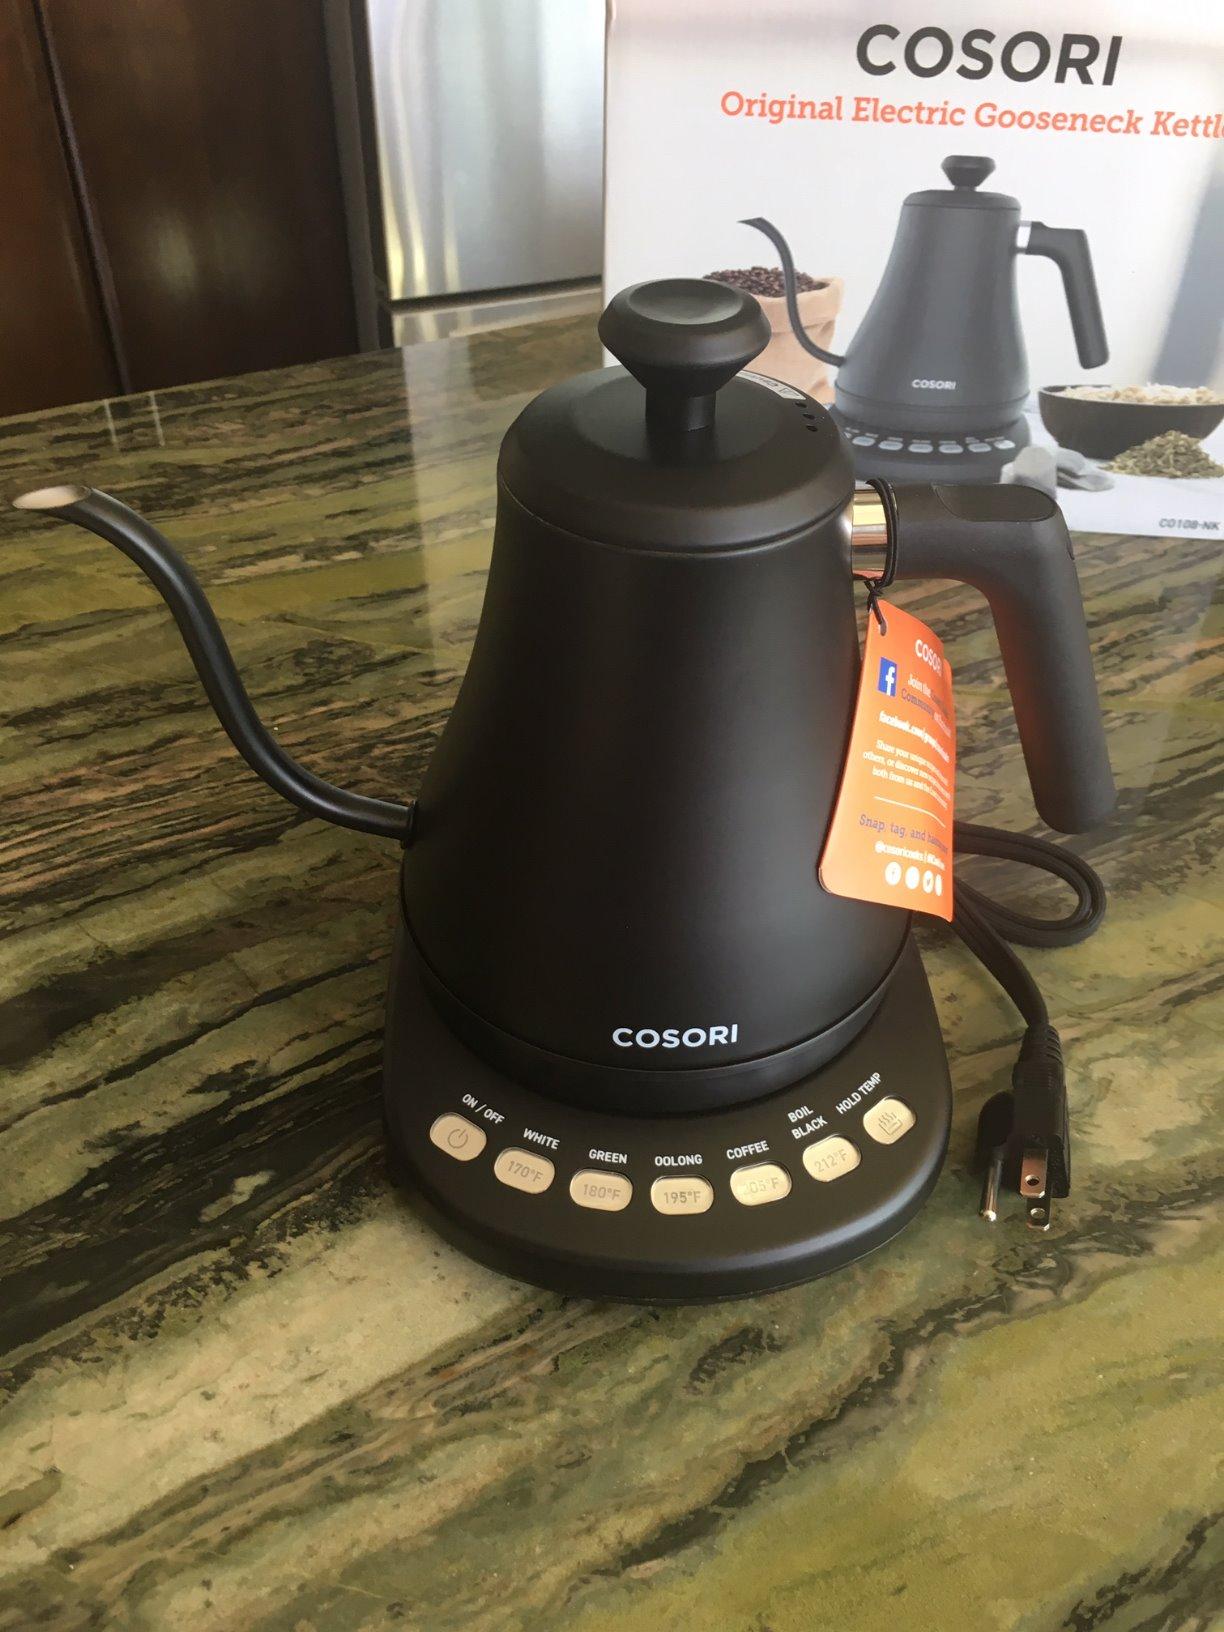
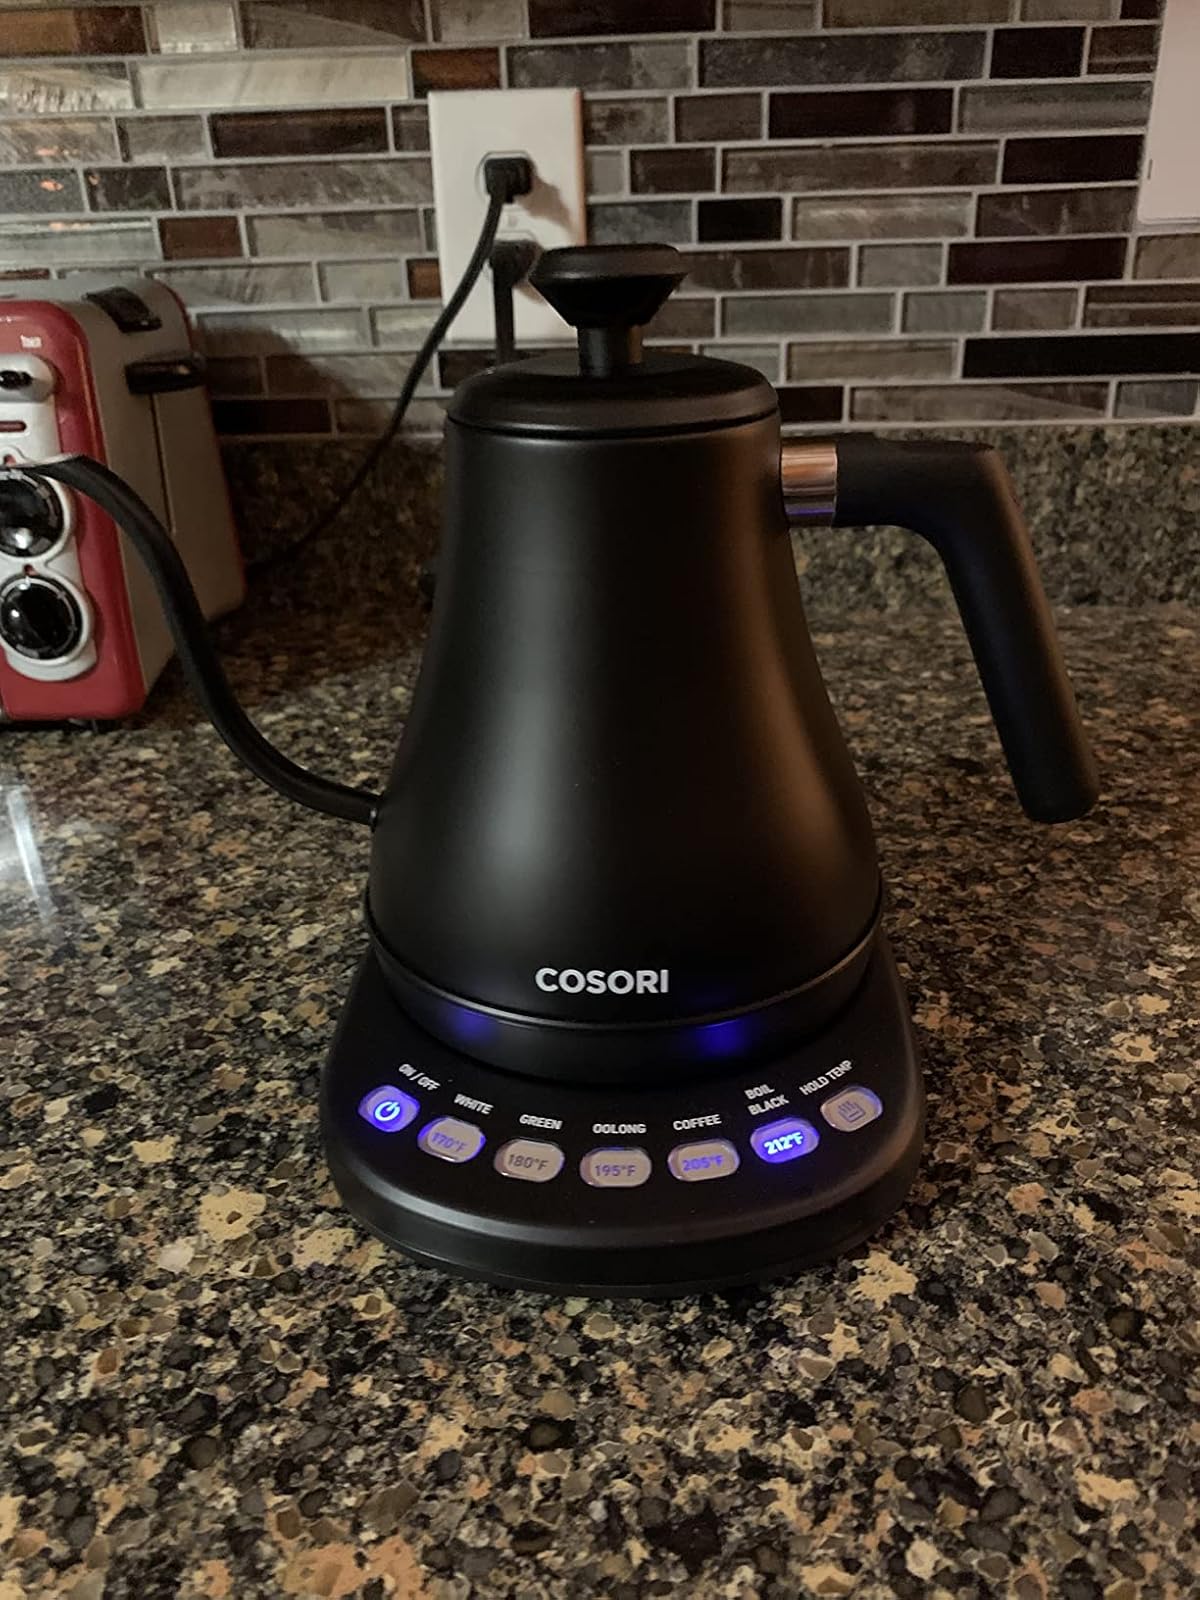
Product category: items_kettle
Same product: yes